Maria Leonora Teresa

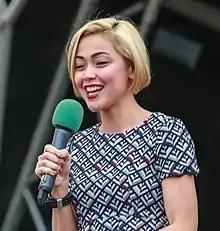
Jodi Sta. Maria as Stella de Castro

Reviews for the film were mixed to positive, with some critics praising the first act of the film for its atmosphere, while criticizing the final act to be too funny to be scary. Jodi Sta. Maria, Iza Calzado and Zanjoe Marudo were also praised for their performance.